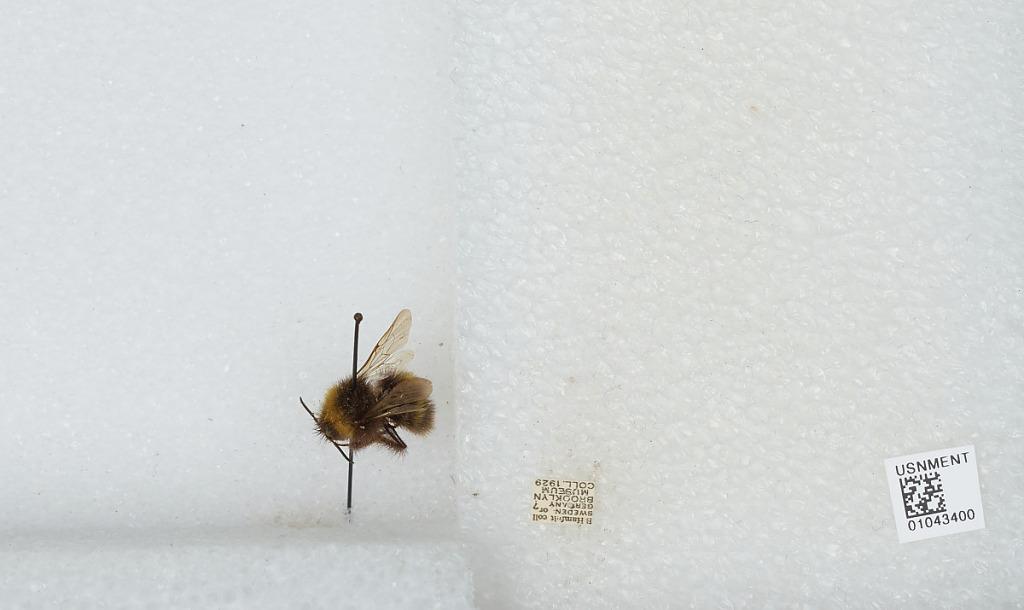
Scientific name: Bombus sp.
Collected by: B. Hamfelt
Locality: Sweden or Germany